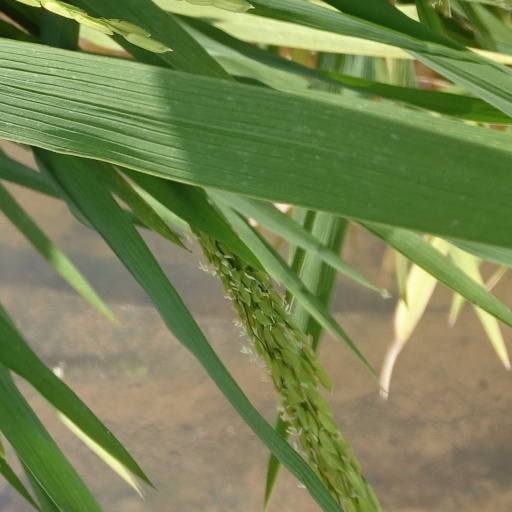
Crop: rice